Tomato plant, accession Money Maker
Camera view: tilt-top (135 deg); turntable rotation: 90 degrees
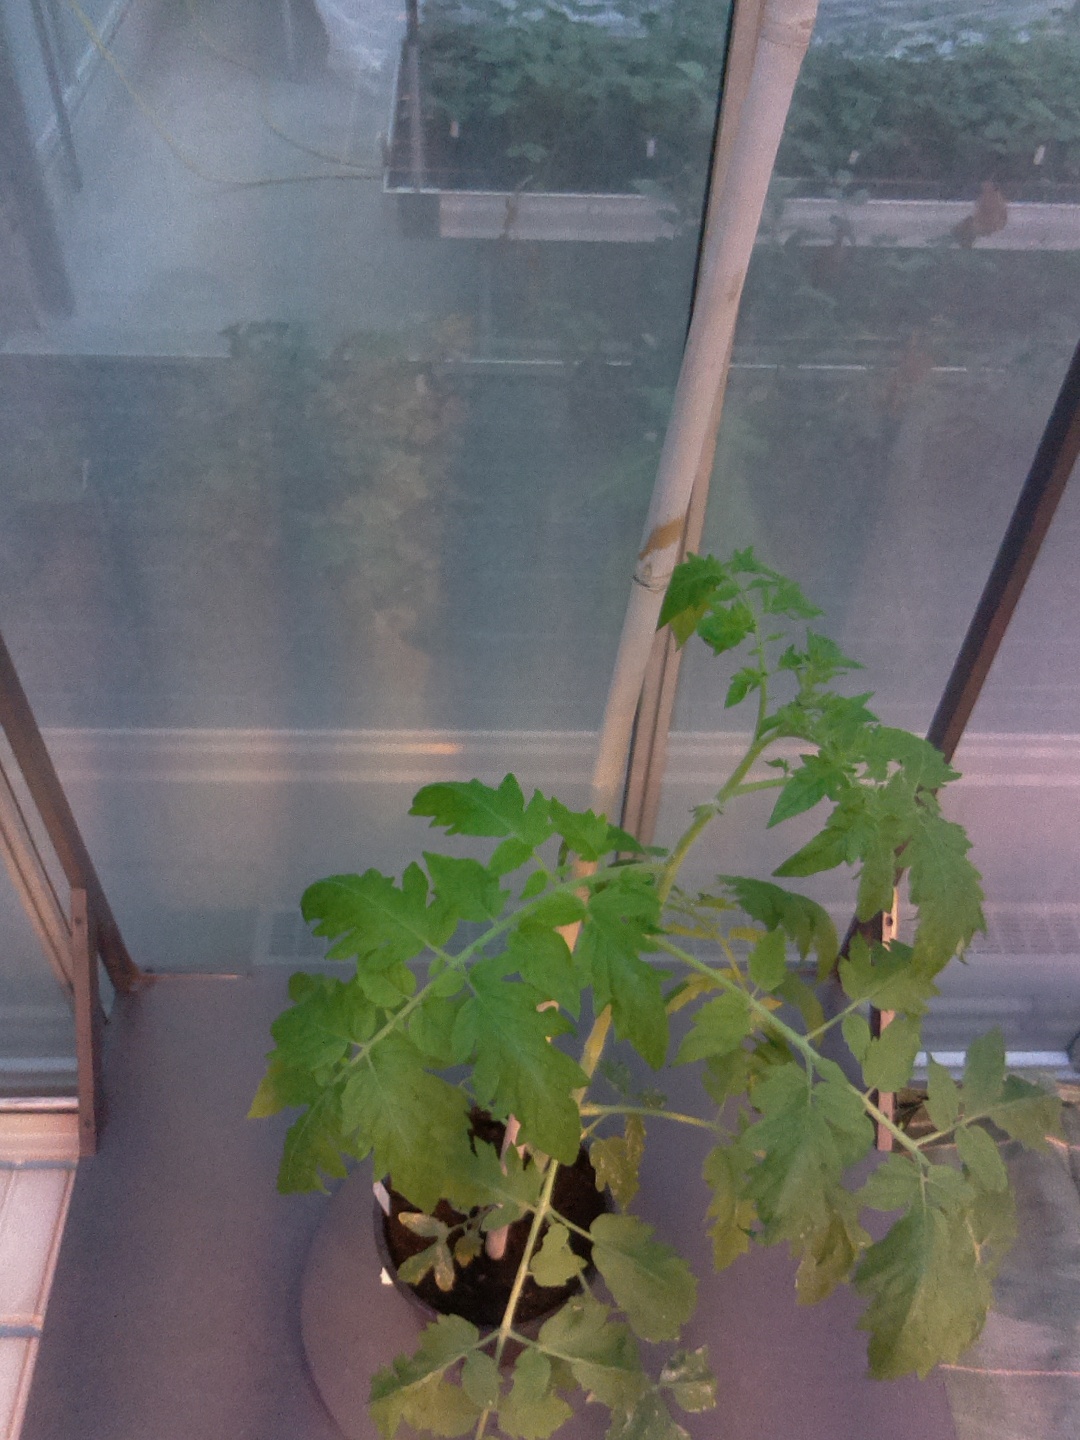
BBCH growth stage 51: First inflorence visible, visible closed flower bud